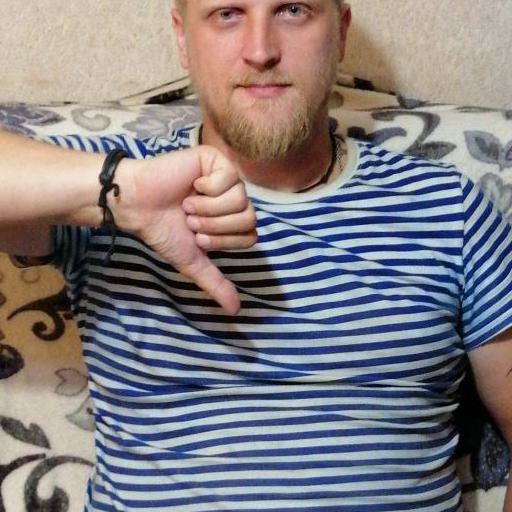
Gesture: dislike